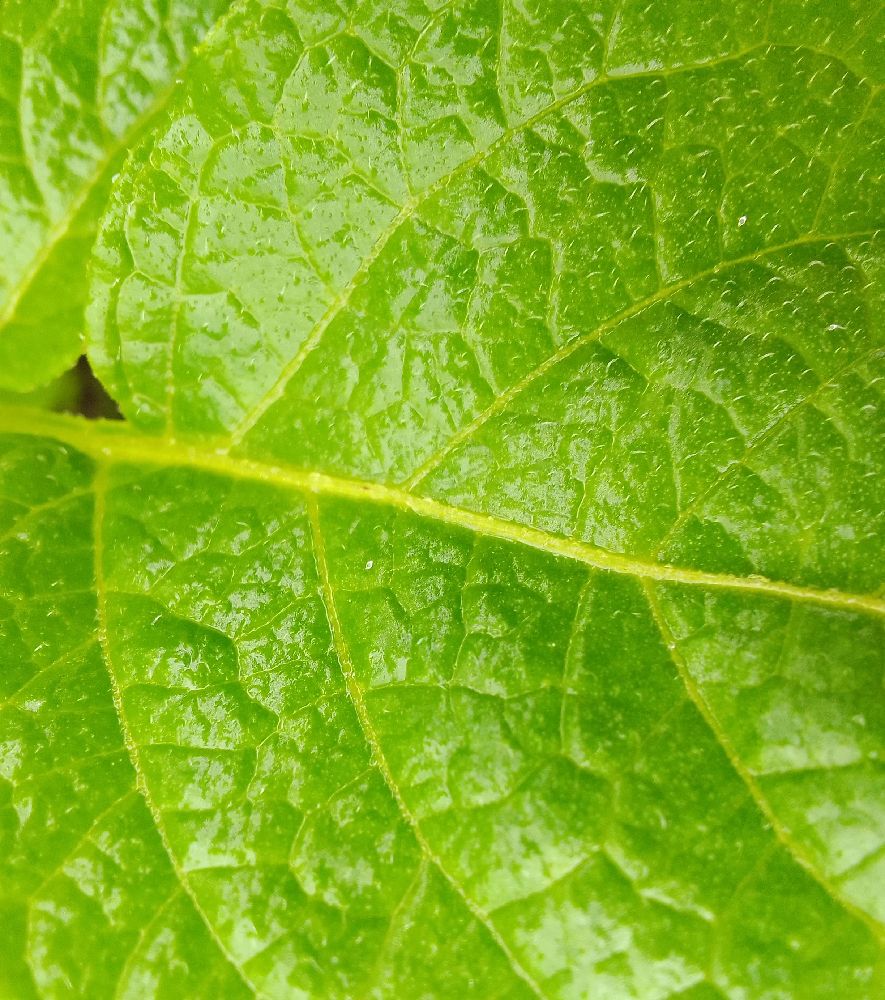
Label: Healthy